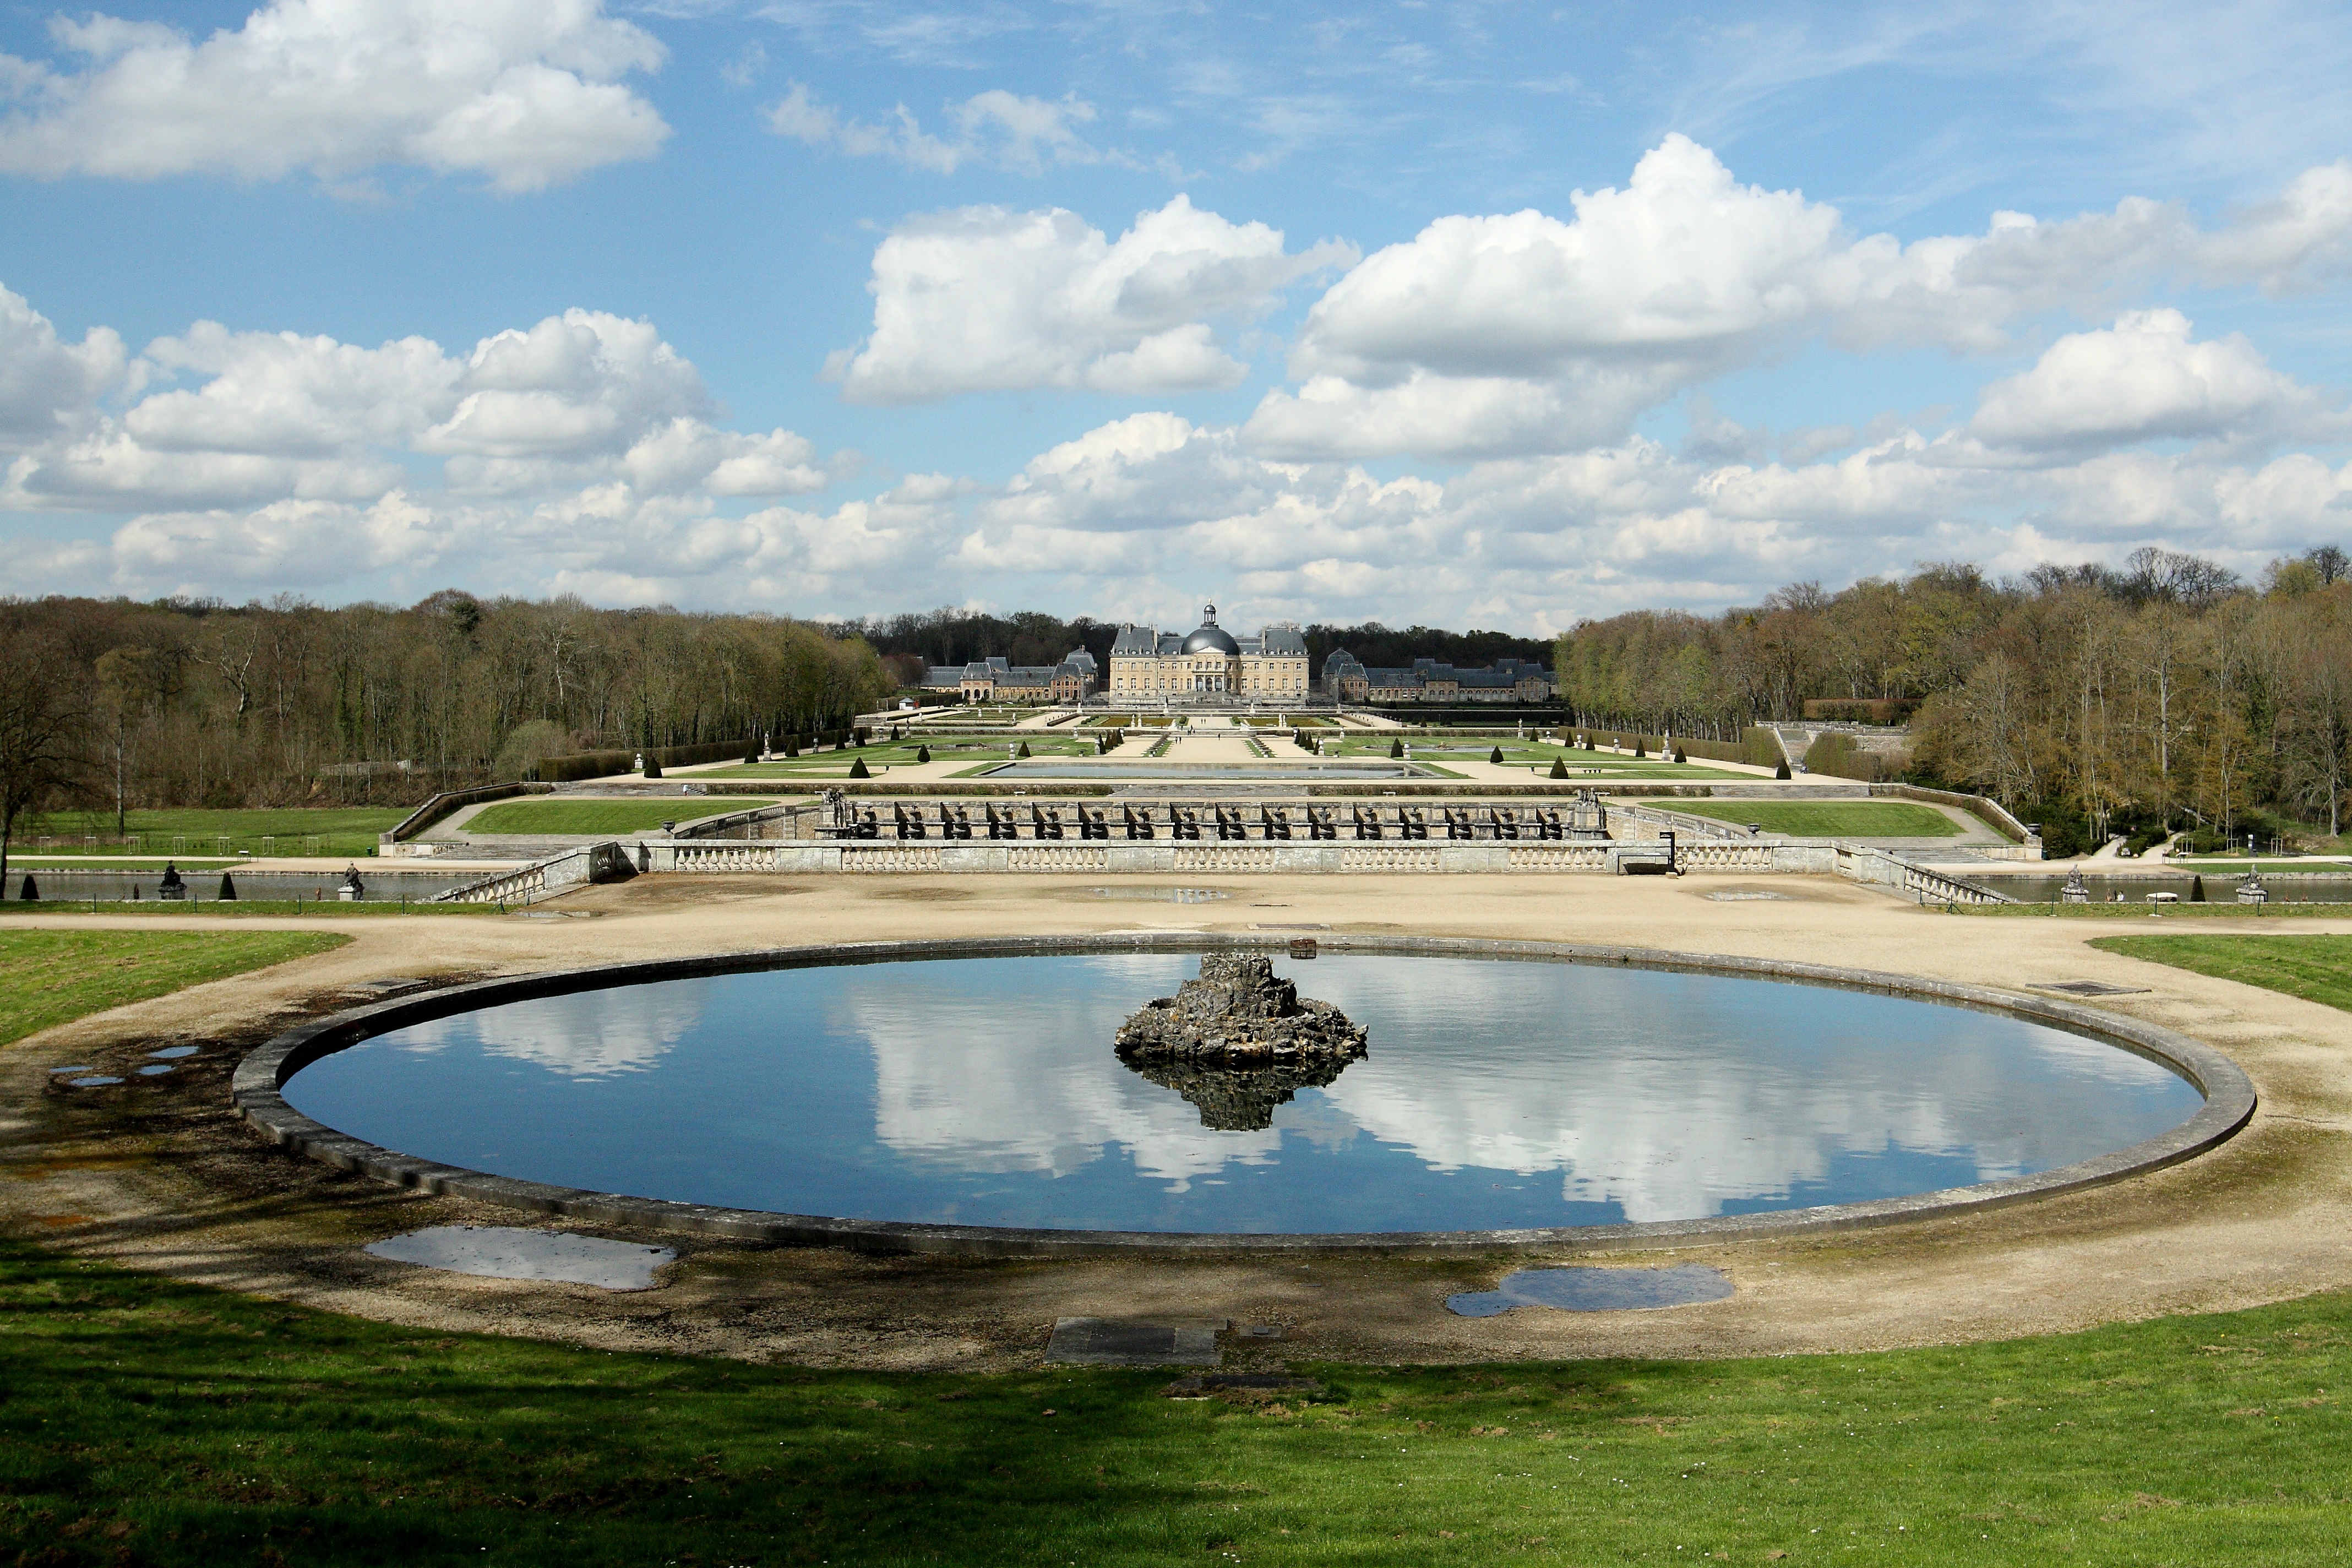
structure, pond, reflection, swimming pool, castle, reservoir, garden, fountain, gardens, estate, water feature, reflecting pool, sport venue, the viscount vaux